Grouted roof

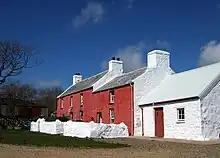
Trehilyn farmhouse

Grouted roofs came to some prominence in 2007, when comedian and architectural restorer Griff Rhys Jones began work on Trehilyn farmhouse at Llanwnda, Pembrokeshire. The building was in a poor condition throughout and the grouted roof was particularly bad. Restoration involved the construction of a new roof which, in keeping with the previous roof, was grouted during construction.